Daniel Featley

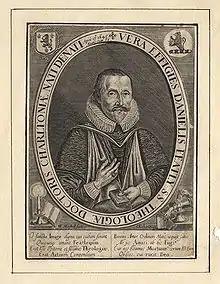
Daniel Featley, engraving by William Marshall.

Daniel Featley, also called Fairclough and sometimes called Richard Fairclough/Featley (15 March 158217 April 1645), was an English theologian and controversialist. He fell into difficulties with Parliament due to his loyalty to Charles I of England in the 1640s, and he was harshly treated and imprisoned at the end of his life.